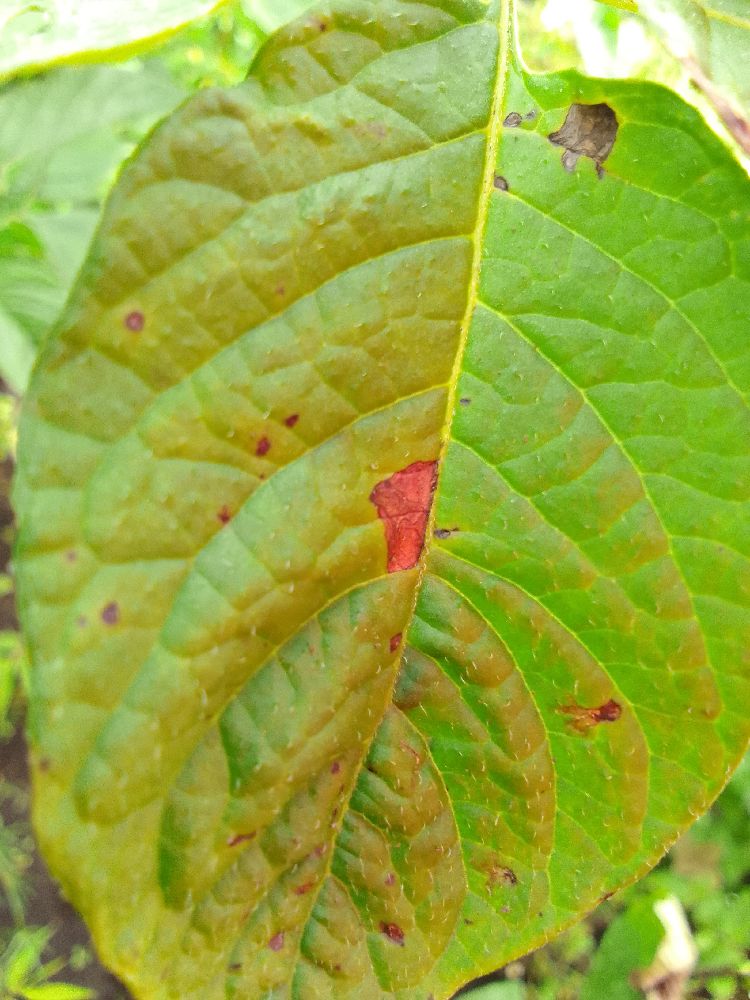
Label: Early blight